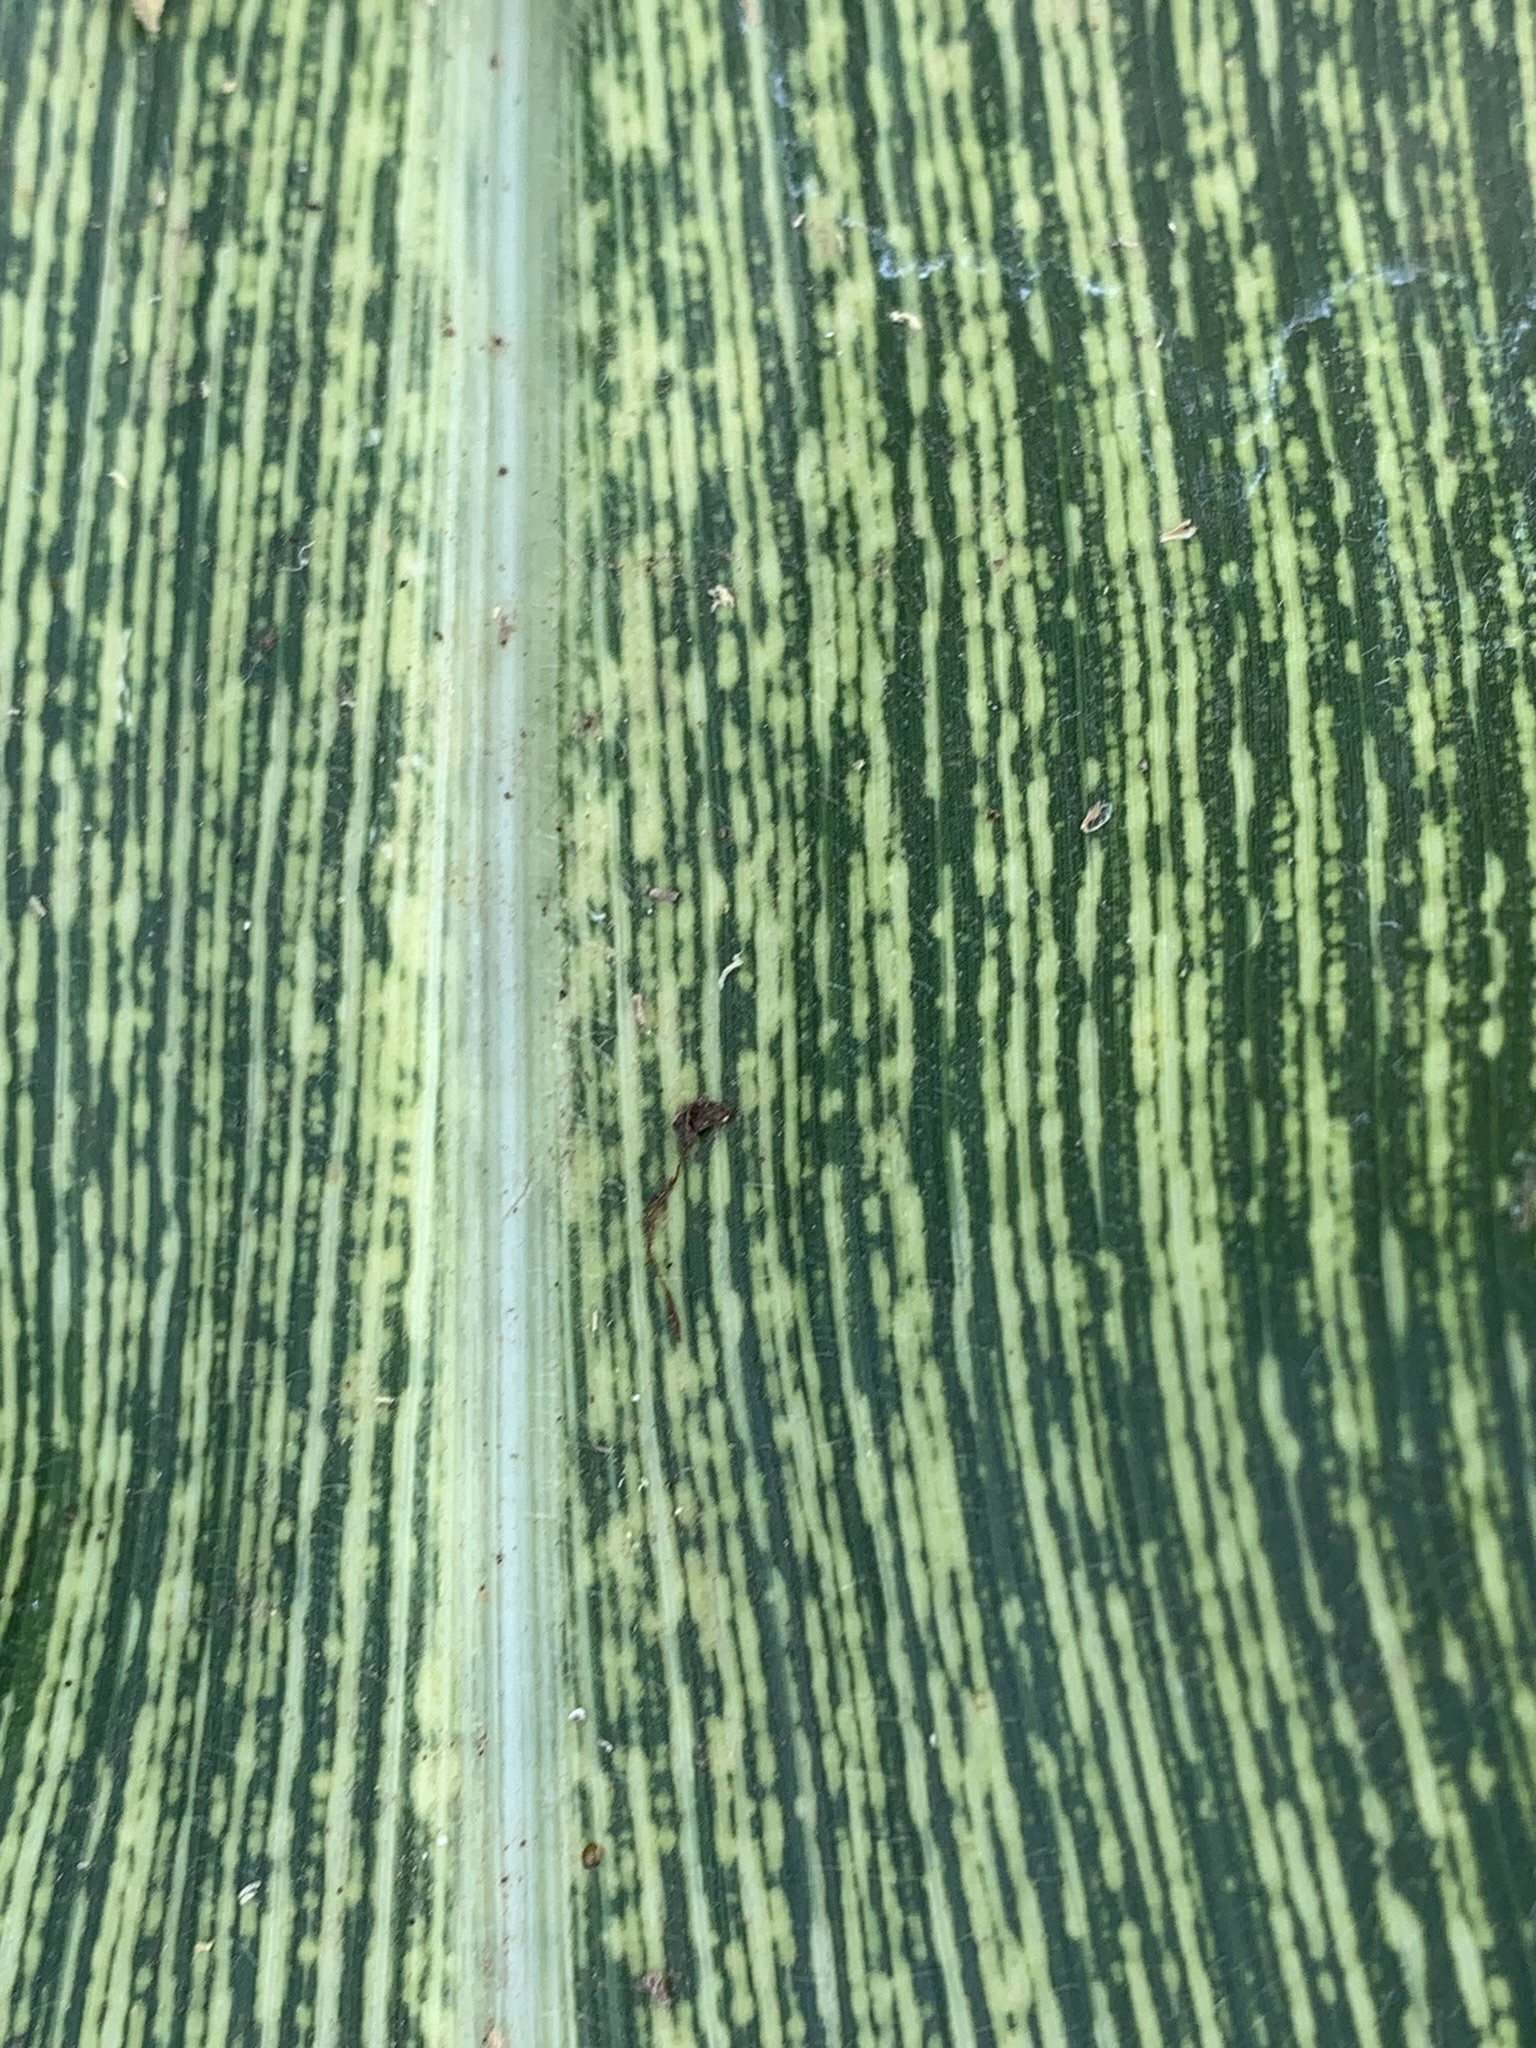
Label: MSV